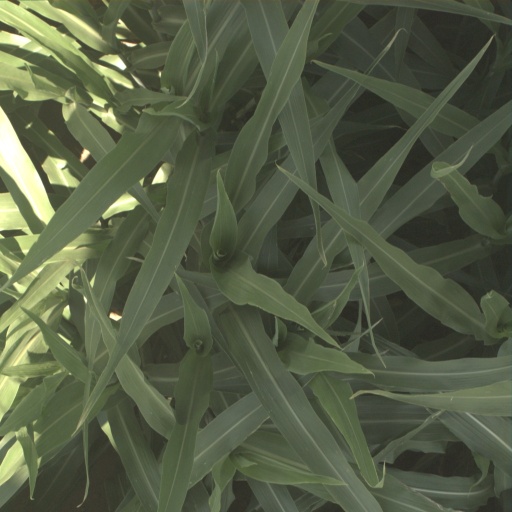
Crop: sorghum